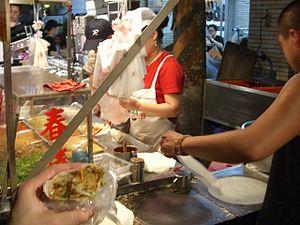
Rouleaux de printemps sur un marché de Taïwan
La cuisine de Taïwan reflète l'histoire de l’île. En plus de plats représentatifs de l'ethnie hoklo, on trouve des plats aborigènes, hakka et des dérivés locaux de la cuisine traditionnelle chinoise tels que la soupe de nouilles au bœuf.